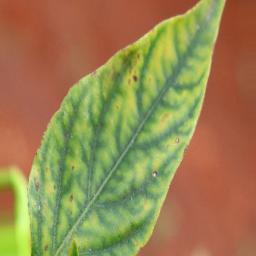
Label: nutritional